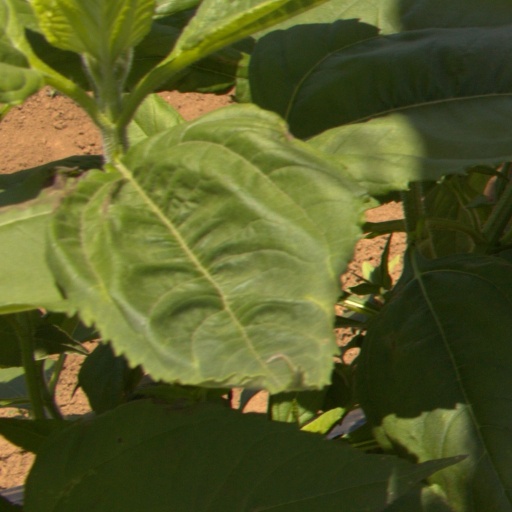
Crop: Jerusalem artichoke